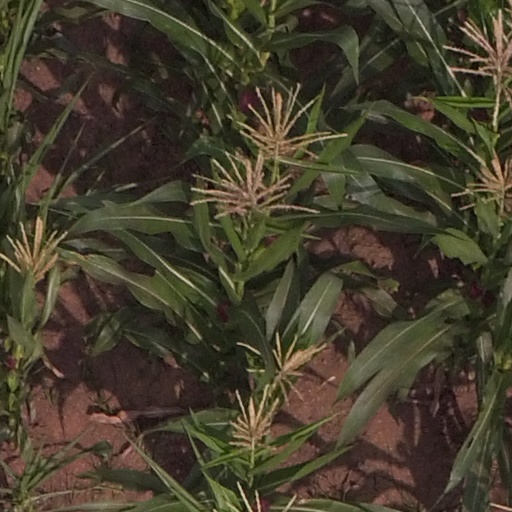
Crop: maize; corn